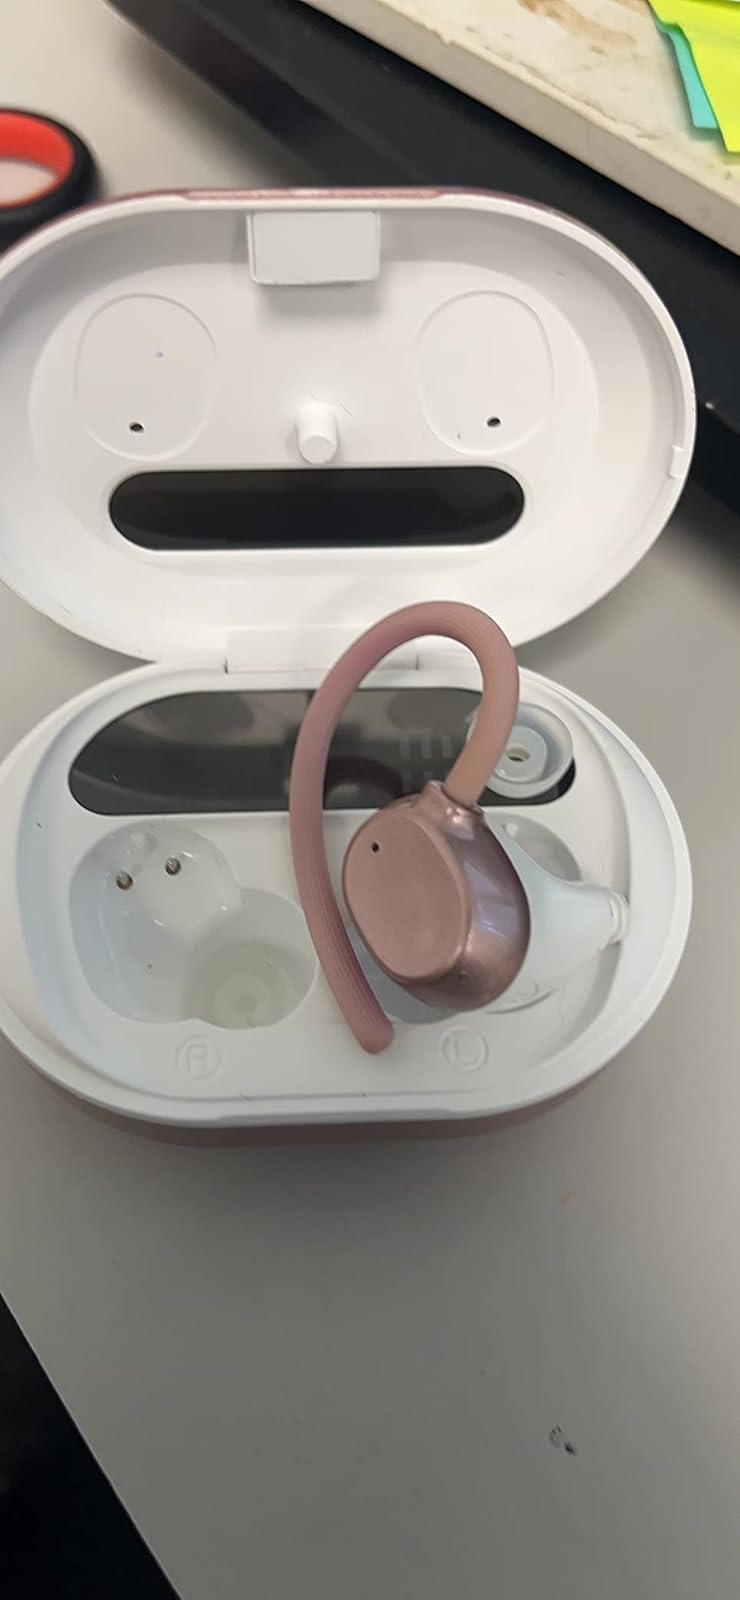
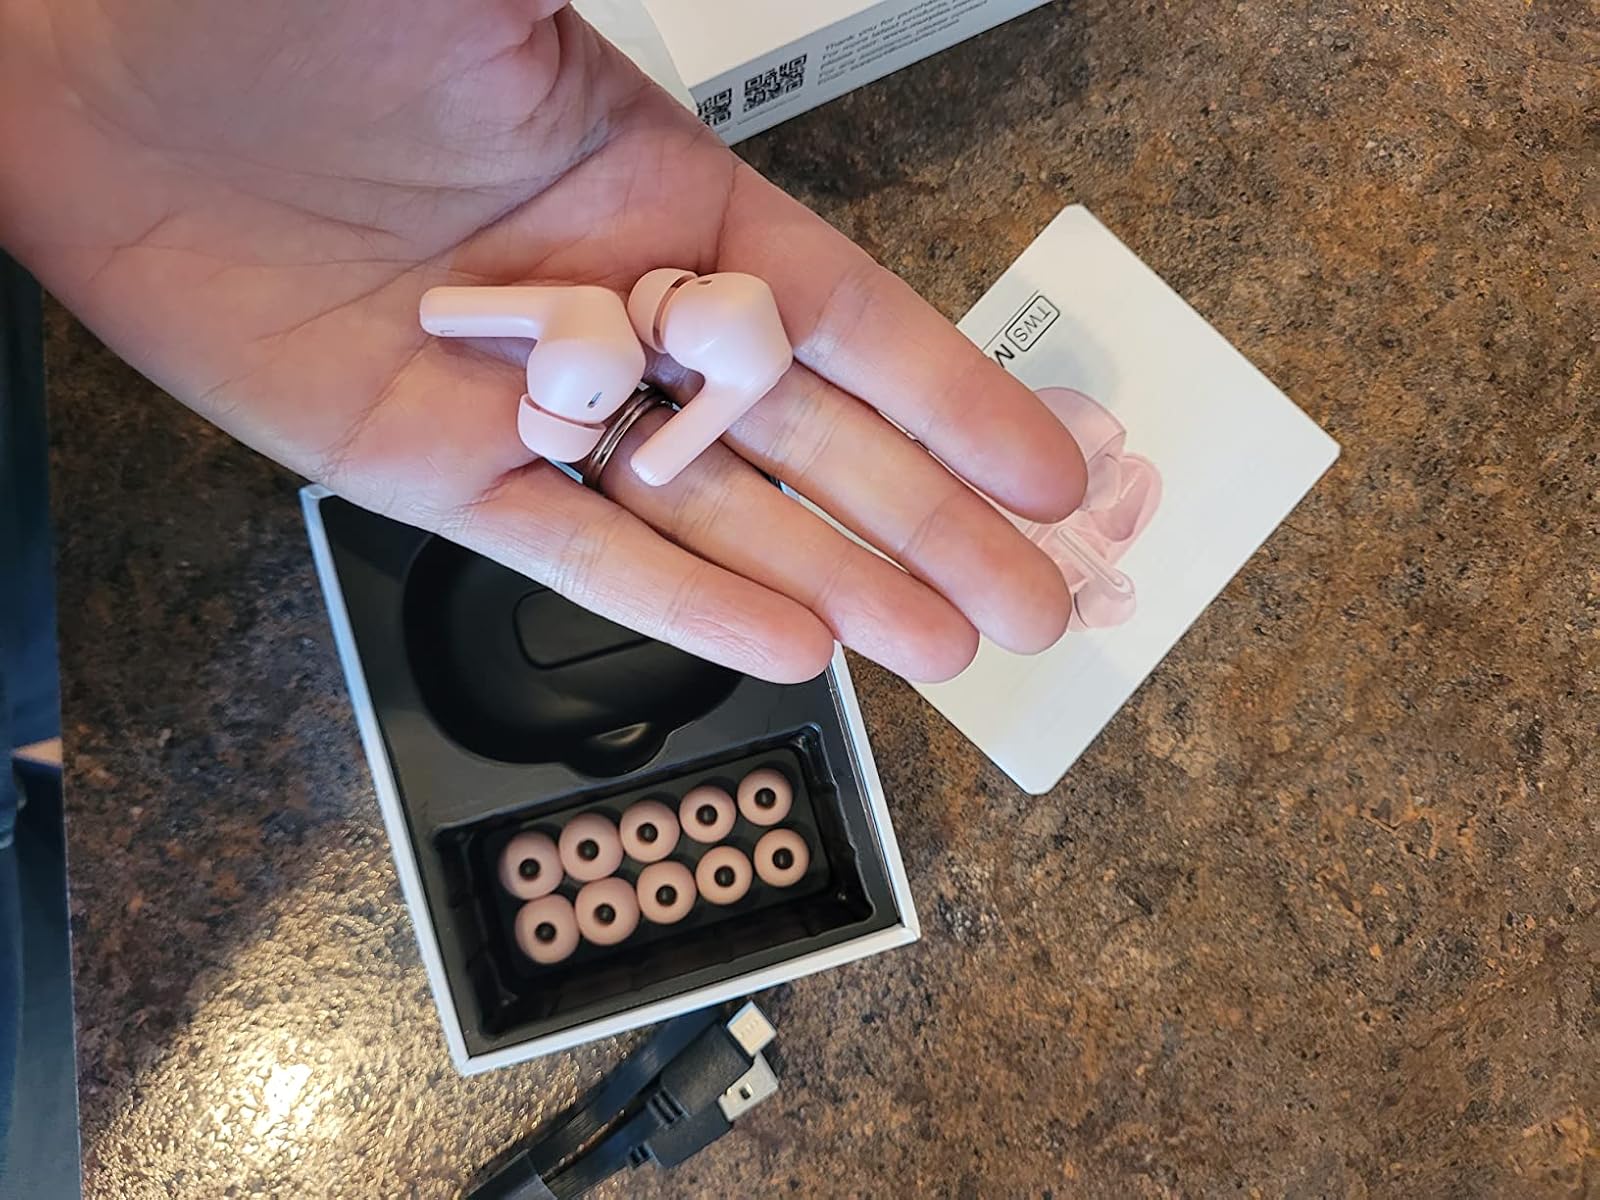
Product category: earbuds
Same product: no